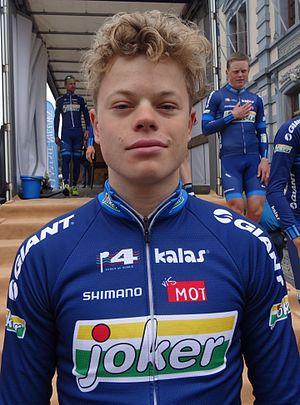
Reportage photographique réalisé le mercredi 27 août à l'occasion du départ de la Druivenkoers Overijse 2014 à Huldenberg, Belgique.
Truls Engen Korsæth, né le 16 septembre 1993, est un coureur cycliste norvégien, professionnel en 2017 et 2018.
La saison 2014 de l'équipe cycliste Joker est la huitième de cette équipe.